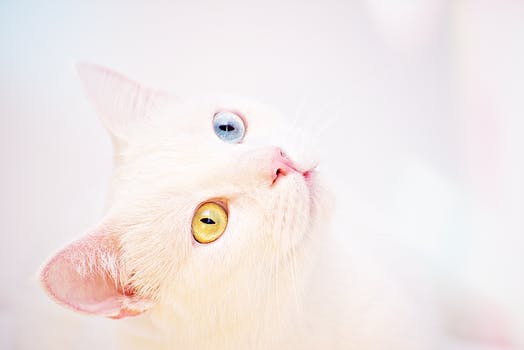
Label: No Watermark